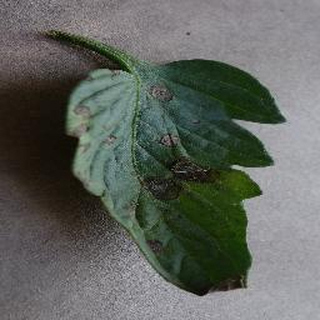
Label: tomato_early_blight